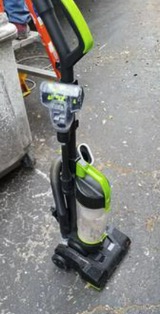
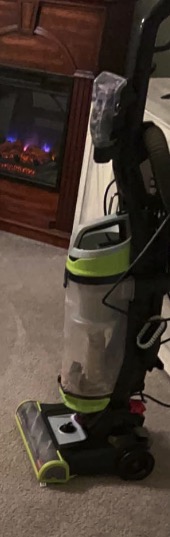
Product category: items_vacuum
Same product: no